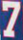
Number: 7